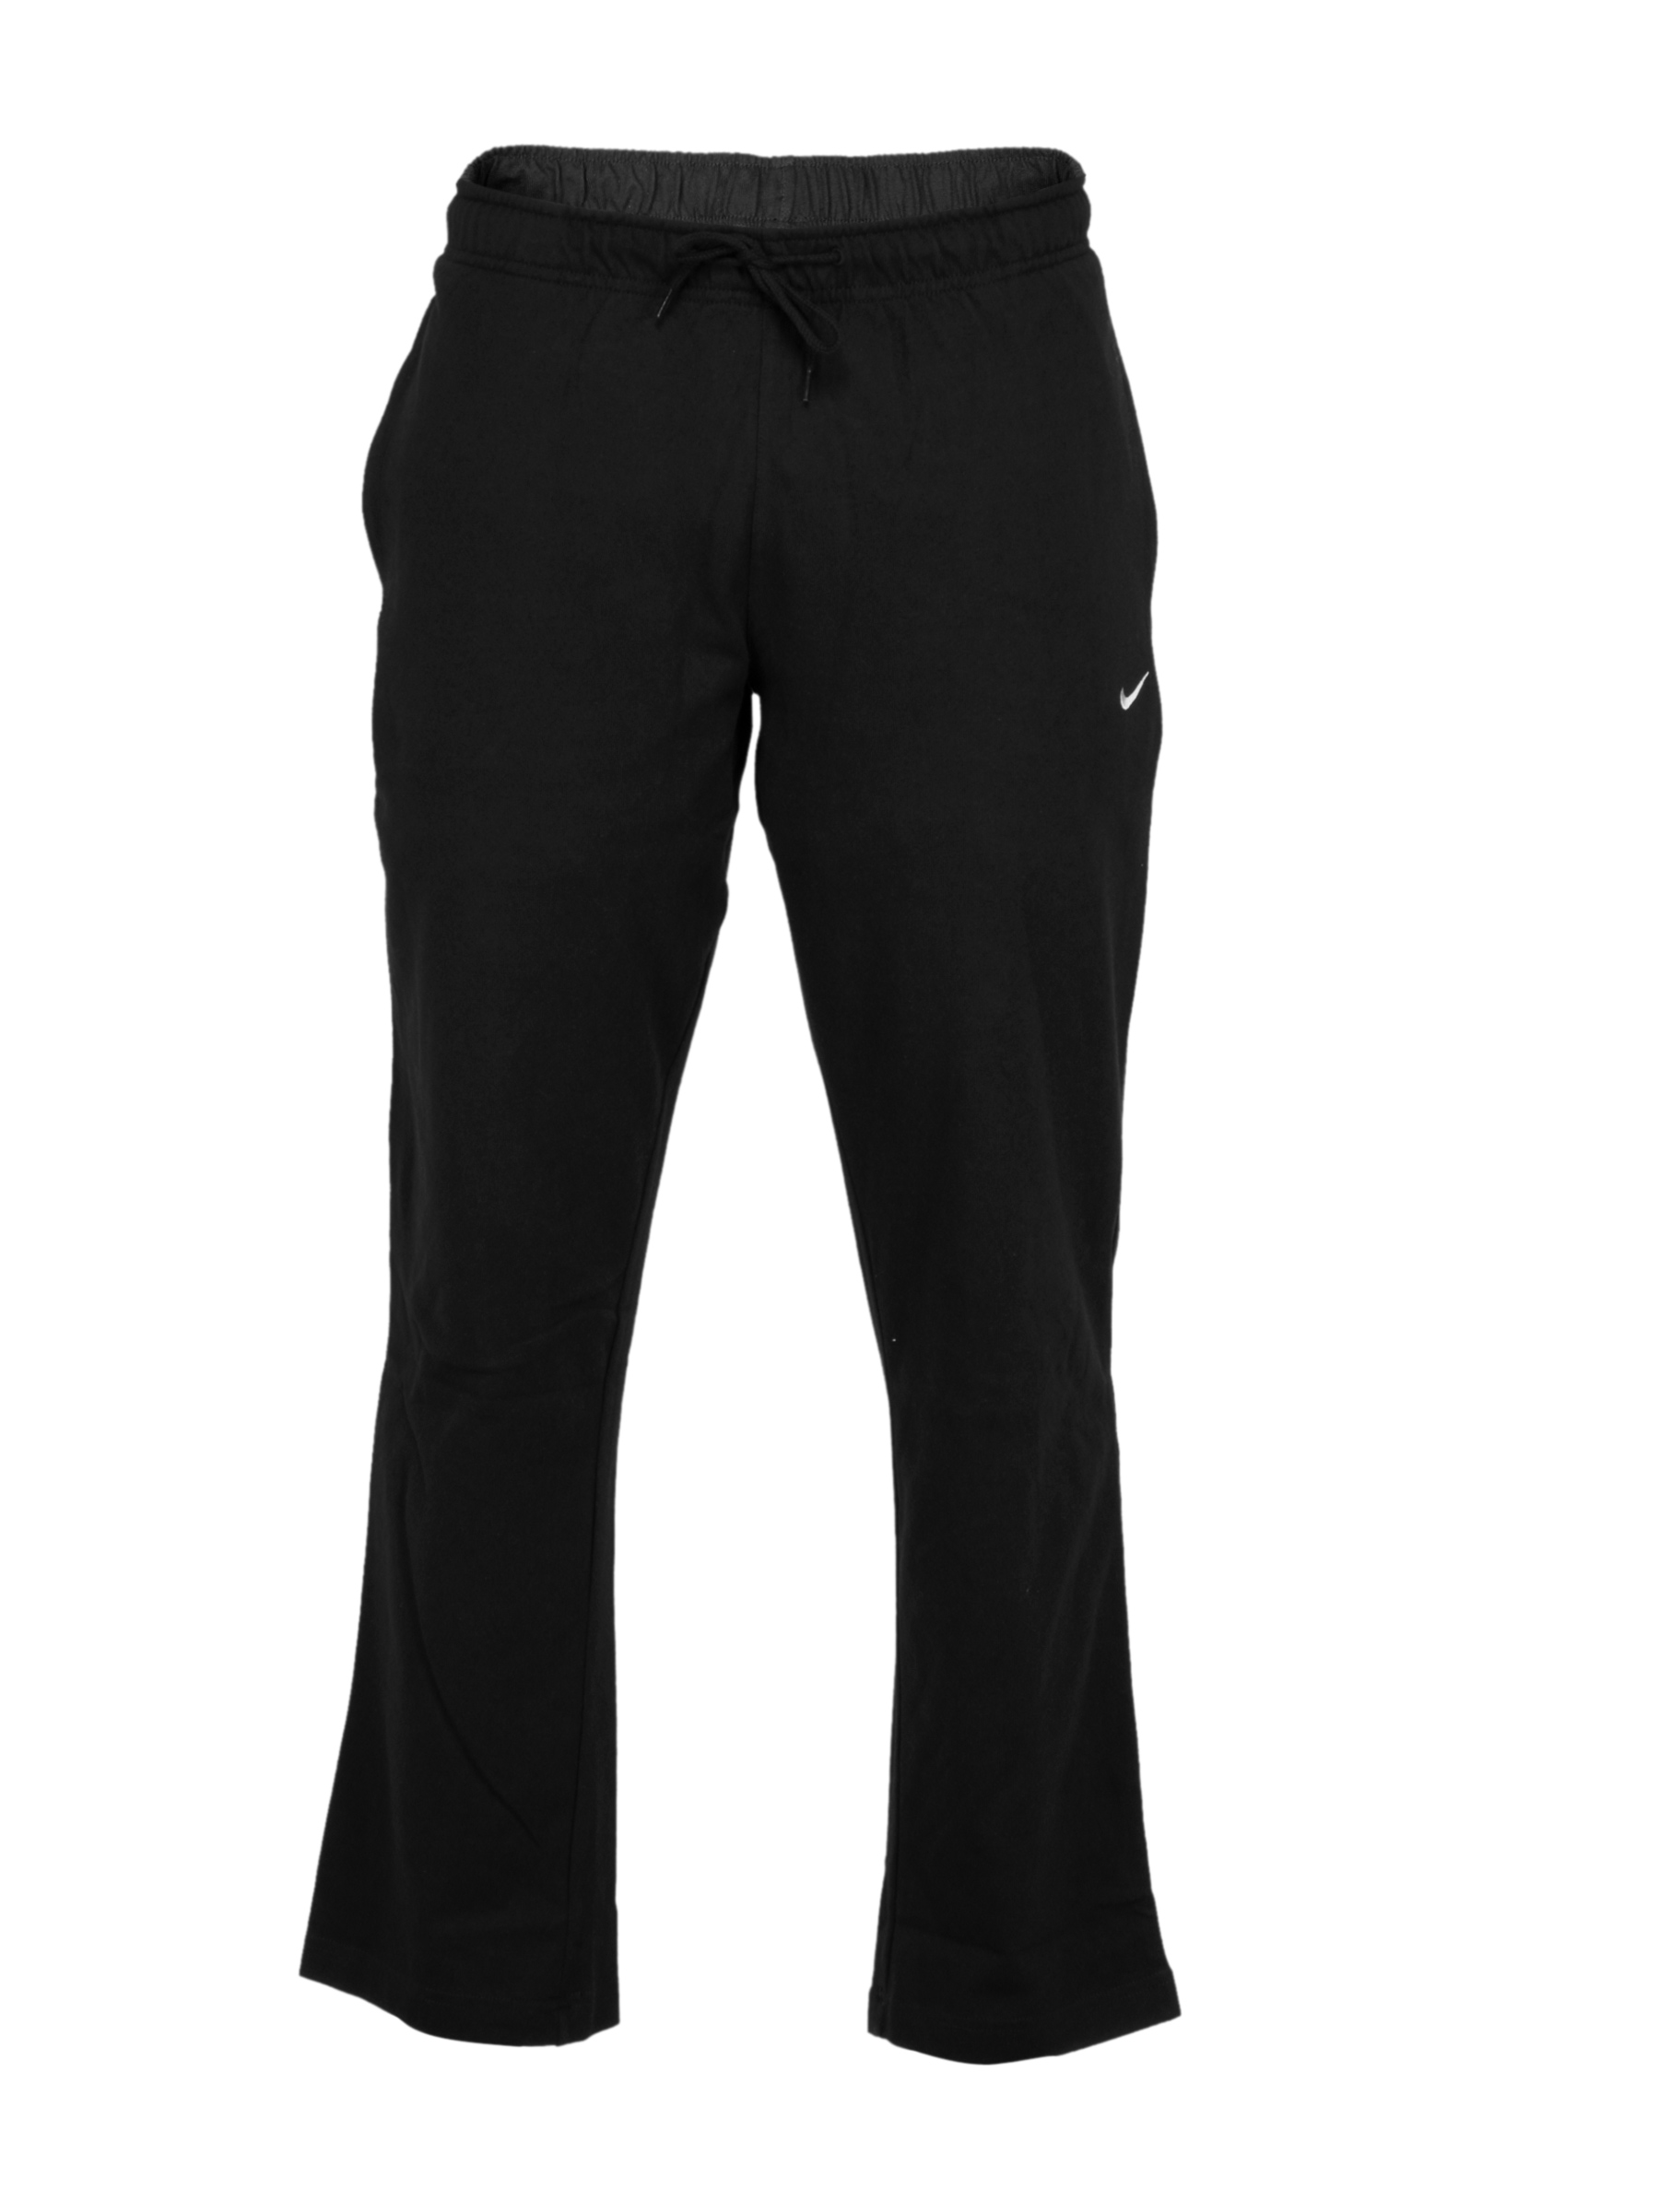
Nike Black Dri-fit Cotton     Cricket  Track Pants
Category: Apparel / Bottomwear / Track Pants
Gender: Men
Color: Black
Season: Winter 2014
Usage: Sports